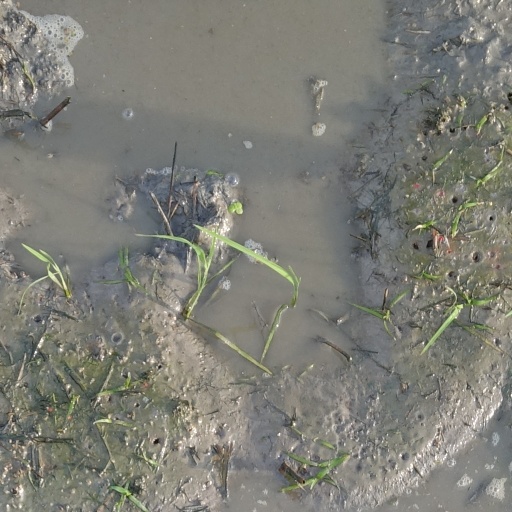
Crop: rice